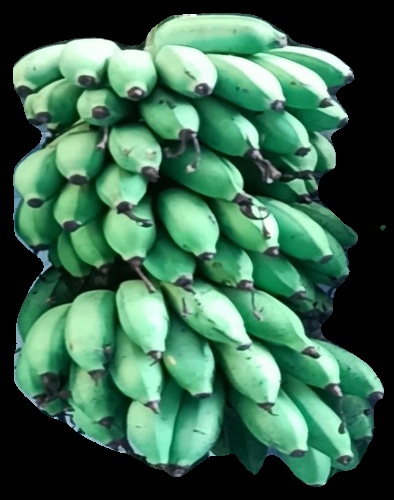
Variety: rasbale
Grade: grade2